Lackawanna Cut-Off

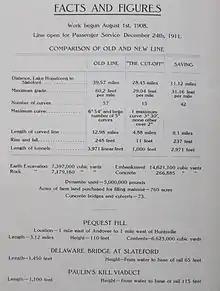
A brochure about the construction of the Cut-Off, given to news reporters during the December 15, 1911 inspection trip

The Cut-Off's reinforced concrete structures (73 in all), which consumed of concrete and 735 tons of steel, include underpasses, culverts, and the two large viaducts on the western end of the line.